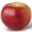
Label: apple